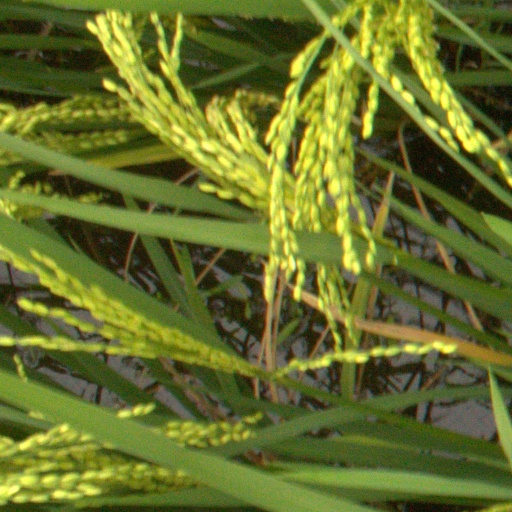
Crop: rice